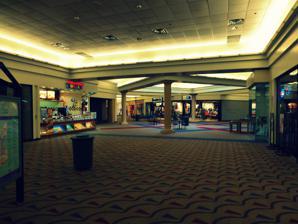
Building: Findlay Village Mall
Country: United States of America
Year built: 1962
Shopping mall in Ohio, U.S. Findlay Mall Interior of Findlay Mall, 2014. Location Findlay, Ohio , U.S. Coordinates 41°03′17″N 83°36′50″W / 41.054694°N 83.613888°W / 41.054694; -83.613888 Address 1800 Tiffin Avenue, Findlay, OH, 45839 Opening date 1962 ; 63 years ago ( 1962 ) Developer Edward J. DeBartolo, Sr. Management Kohan Retail Investment Group Owner Kohan Retail Investment Group No. of stores and services 29 No. of anchor tenants 3 (6 slots) Total retail floor area 537,319 sq ft (49,918.6 m 2 ) No. of floors 1 Website https://findlaymall.com Findlay Mall (Formerly known as Findlay Village Mall) is an enclosed shopping mall in Findlay, Ohio . Opened in 1962, it features Dunham's Sports , Stock + Field , and Best Buy as its anchor stores . It is owned by Kohan Retail Investment Group . History Developed by prolific mall builder Edward J. DeBartolo, Sr. , the mall opened in 1962 as Fort Findlay Village Shopping Center, featuring Britt's and JCPenney , followed by Sears . Originally an outdoor mall, it was enclosed in the 1970s. The mall expanded from 334,000 square feet to over 525,000 square feet in 1990, adding a new Kmart and JCPenney store along with Elder-Beerman . Kmart closed in 2003. A year later, the space was divided between TJ Maxx and Best Buy . A movie theater at the mall closed in 2010. In 2014, Sears announced that its store at the mall would close by April. In October 2016, it was announced Big R (later renamed Stock + Field) would fill the Sears vacancy in 2017. On March 17, 2017, JCPenney announced they would be closing the Findlay store. Elder-Beerman closed in August, 2018. TJ Maxx moved from the mall to a new location formerly occupied by a Staples . In September of 2020, the mall was sold to Kohan Retail Investment Group for $4 million. On January 14, 2021, it was announced that Stock + Field would be closing as the chain is going out of business. Best Buy and Dunham's Sports would have been the only two remaining anchors. However, it was later announced that Stock+Field had been purchased by R.P.Lumber and the stores would remain open. References